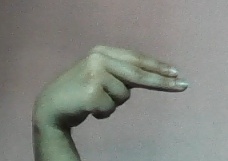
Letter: ain